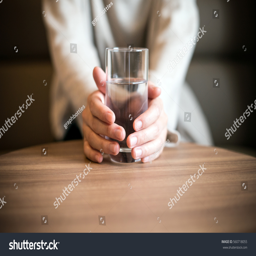
woman holding a glass of the water